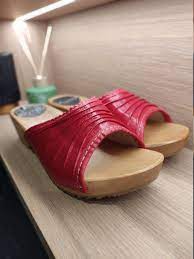
Label: Clog